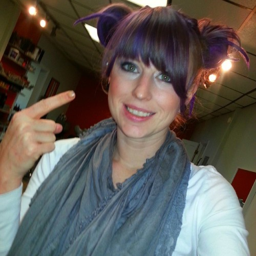
who 's going next week to do an opera with her mentor ? this girl !